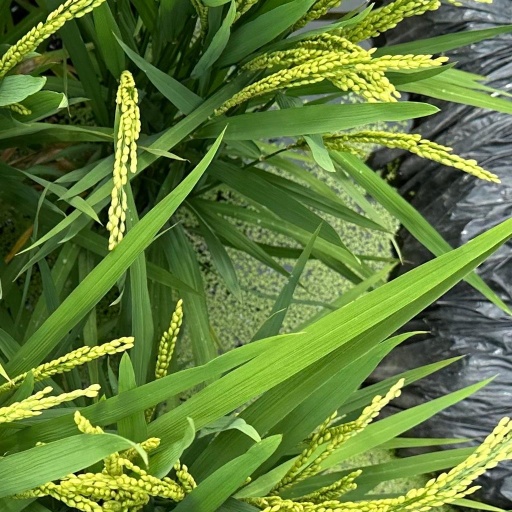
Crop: rice